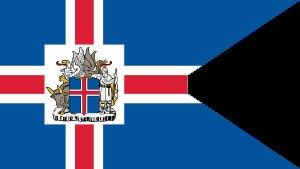
"Le drapeau de l'Islande est décrit officiellement dans la loi nᵒ 34, du 17 juin 1944, jour où l'Islande est devenue une République. Cette loi est intitulée ""Loi du drapeau national des Islandais et les Armes d'État"" et décrit le drapeau islandais comme suit :